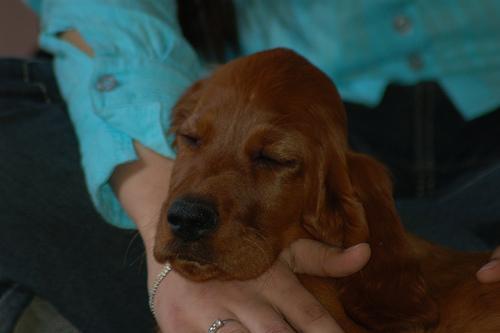
Irish_setter